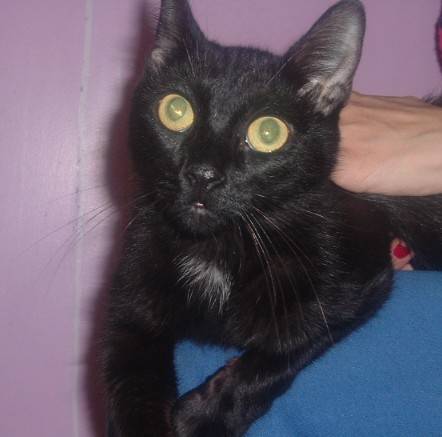
Label: cat